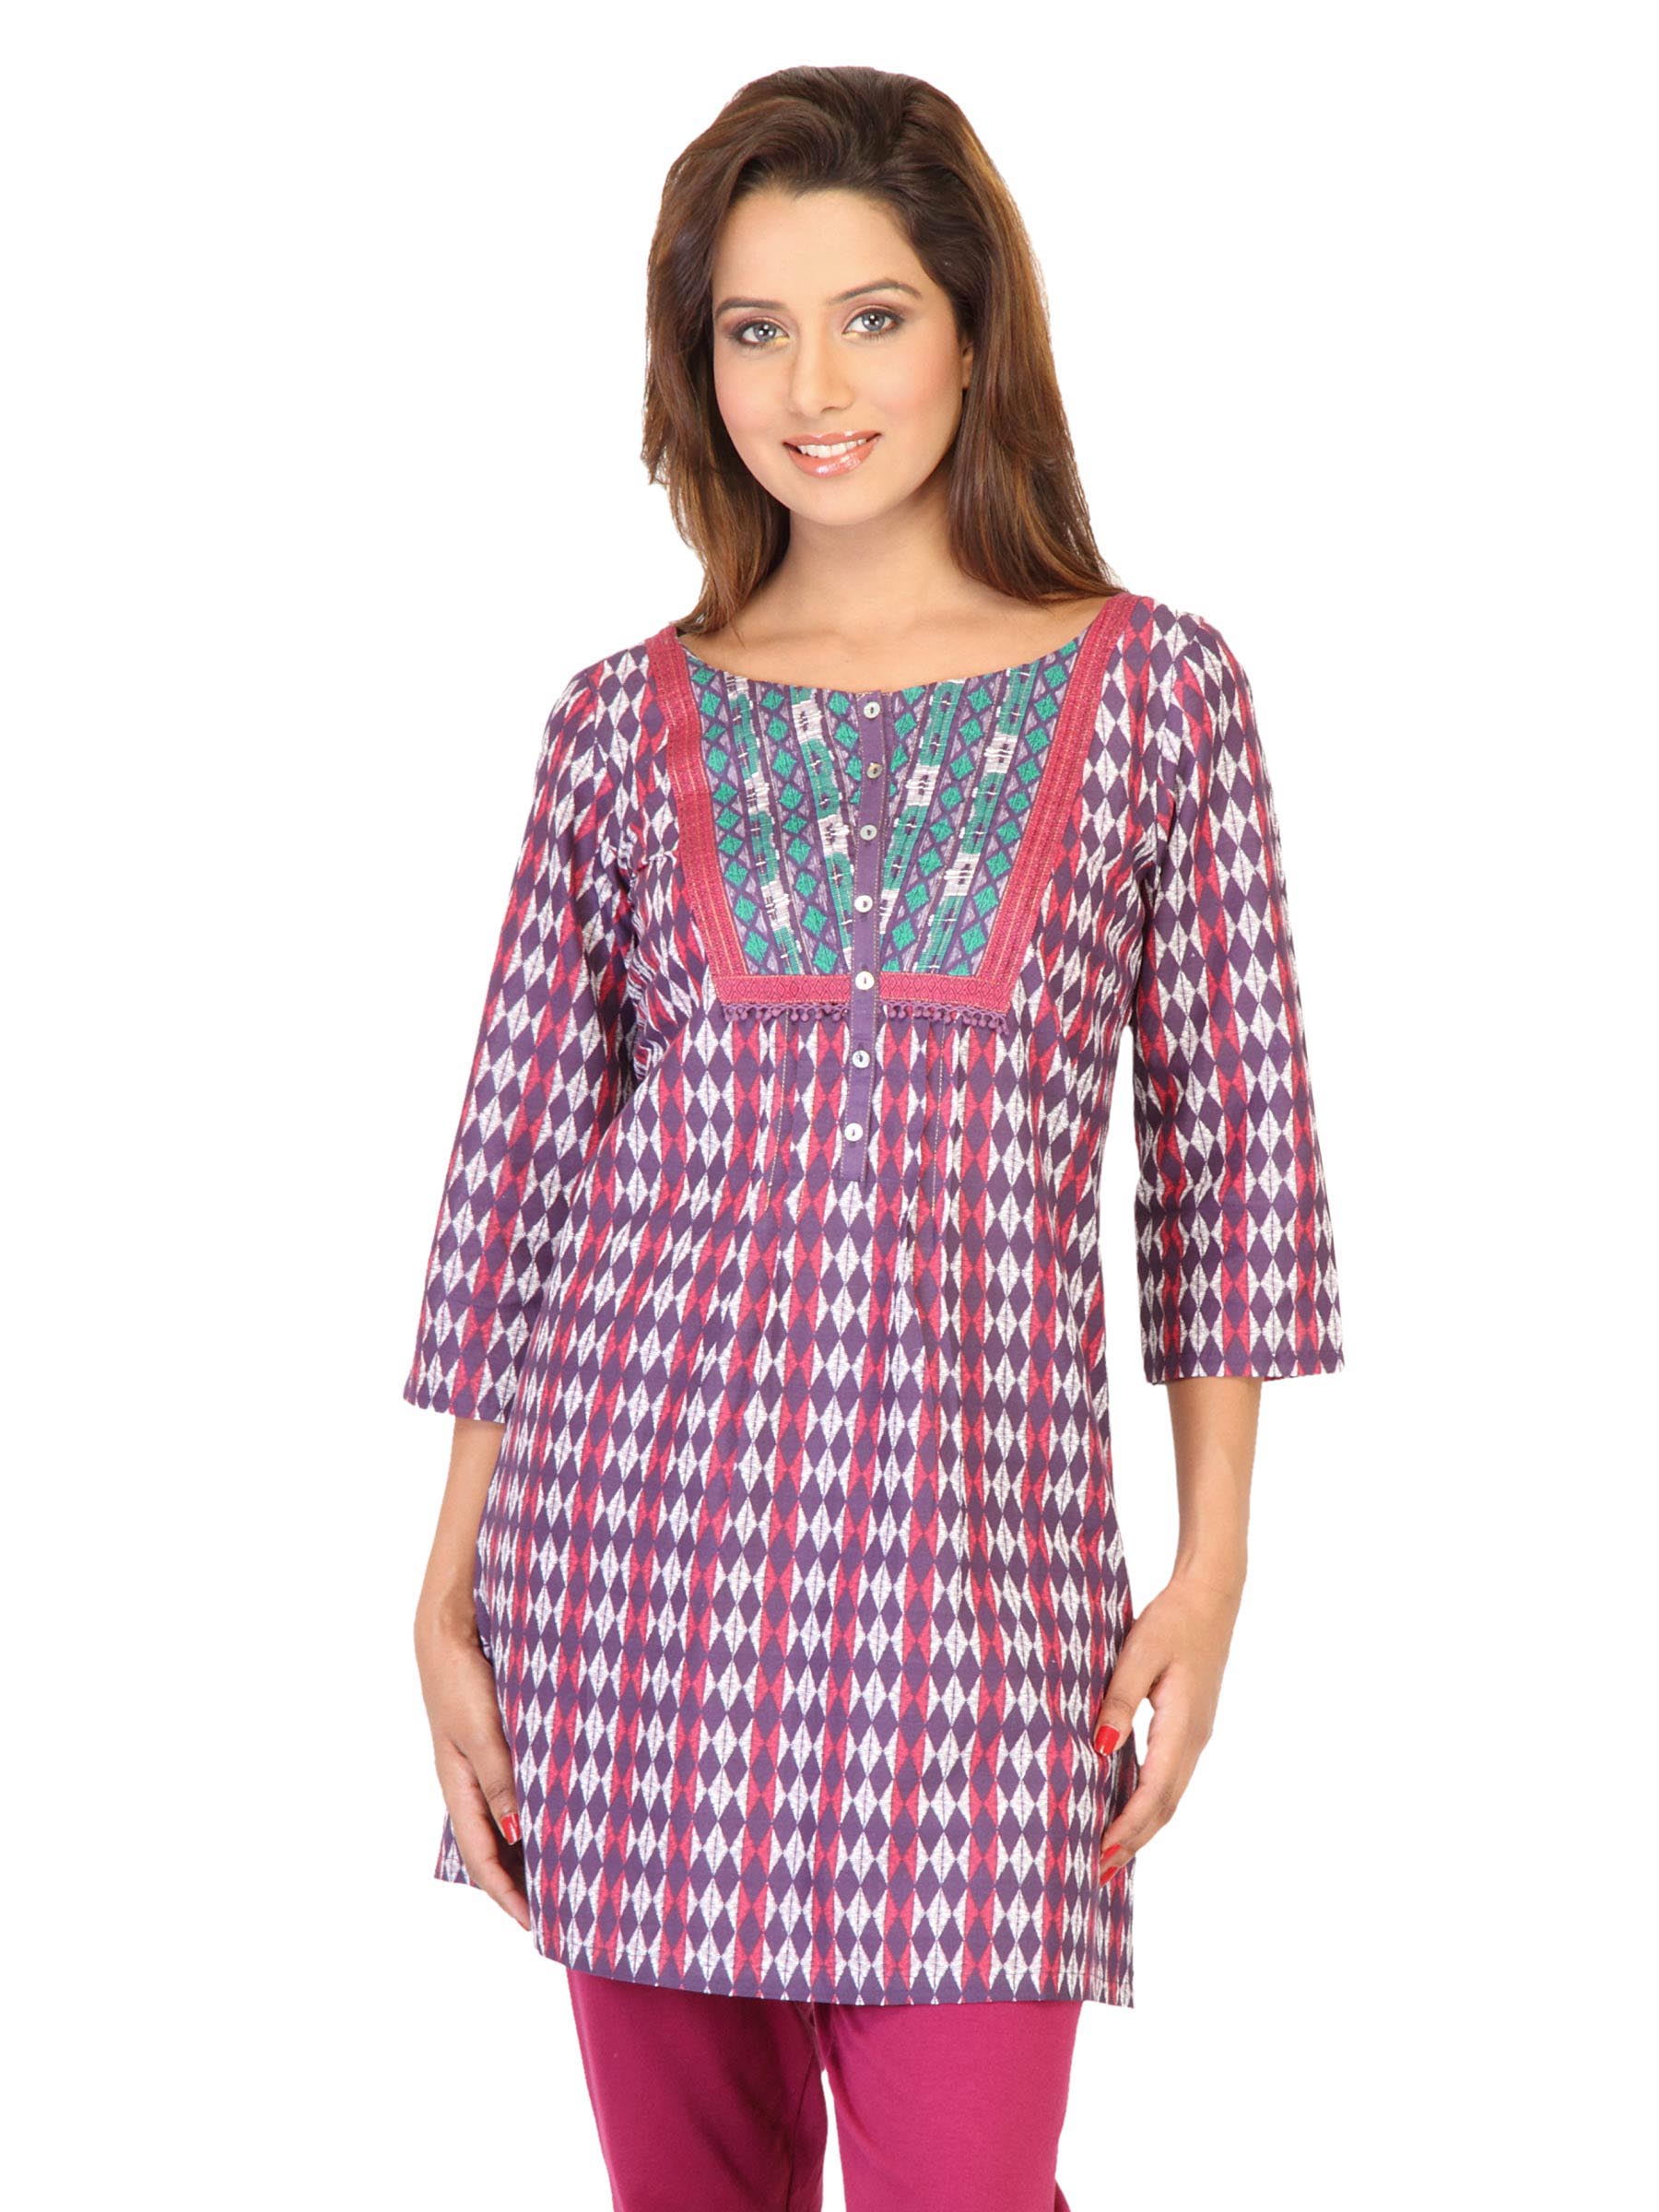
W Women Printed Purple Kurtis
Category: Apparel / Topwear / Kurtis
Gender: Women
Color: Purple
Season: Fall 2011
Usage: Ethnic